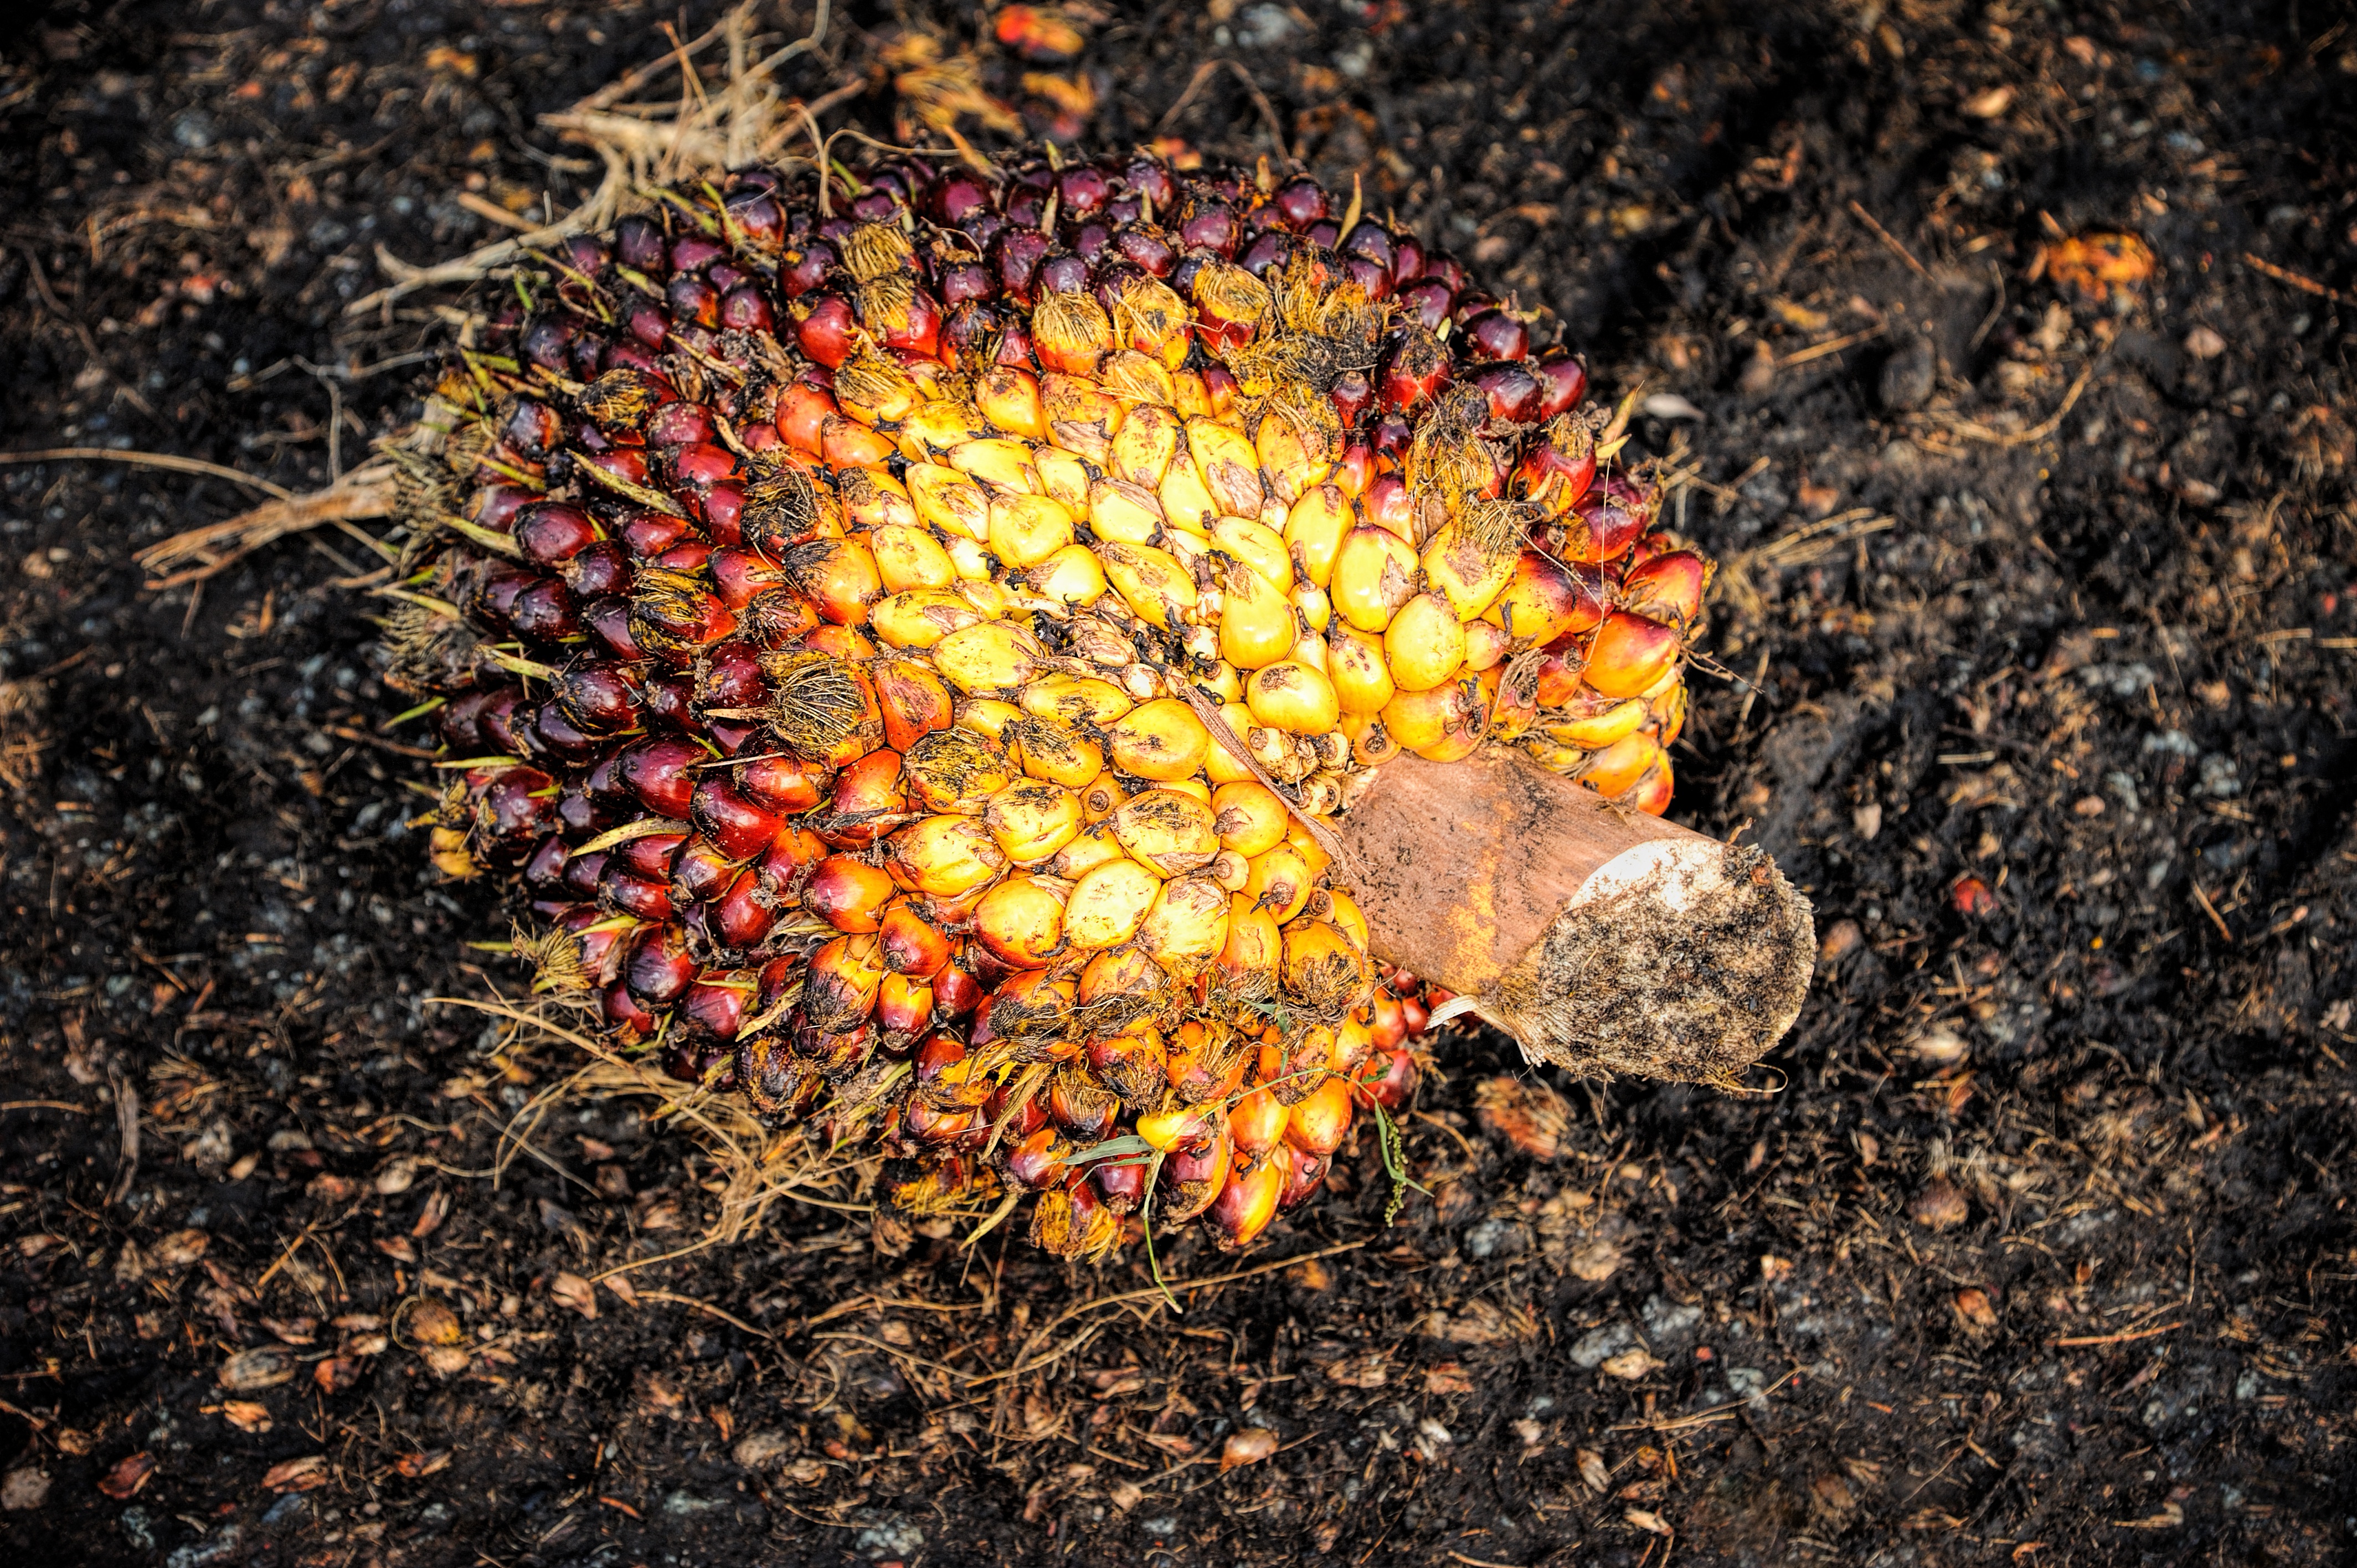
tree, nature, plant, fruit, palm tree, leaf, seed, flower, ripe, orange, pollen, food, red, harvest, cooking, palm, produce, crop, tropical, autumn, soil, asia, industrial, industry, environmental, nut, yellow, agriculture, flora, merchandise, freshness, energy, agricultural, background, conservation, area, indonesia, malaysia, oil, cultivated, macro photography, incomplete, raw material, resources, commodity, oil industry, vegetable oil, palm oil, oil palm, cooking oil